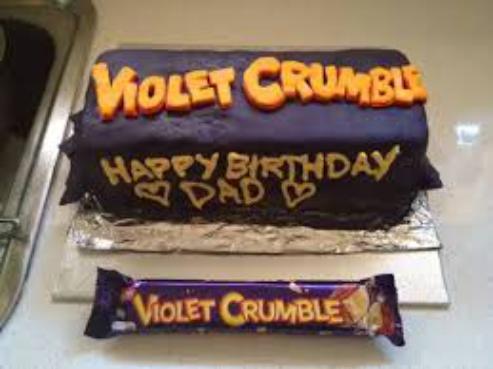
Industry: Food